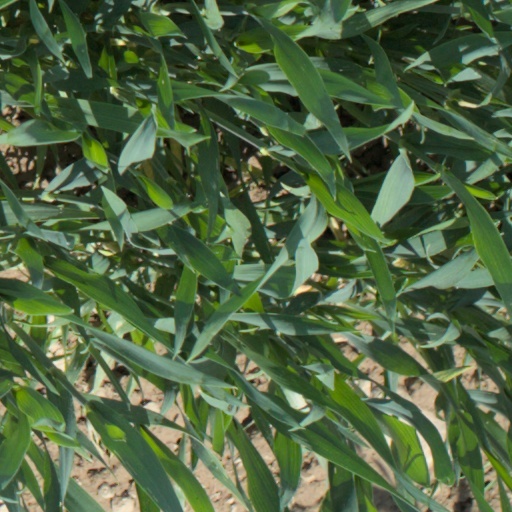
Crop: wheat